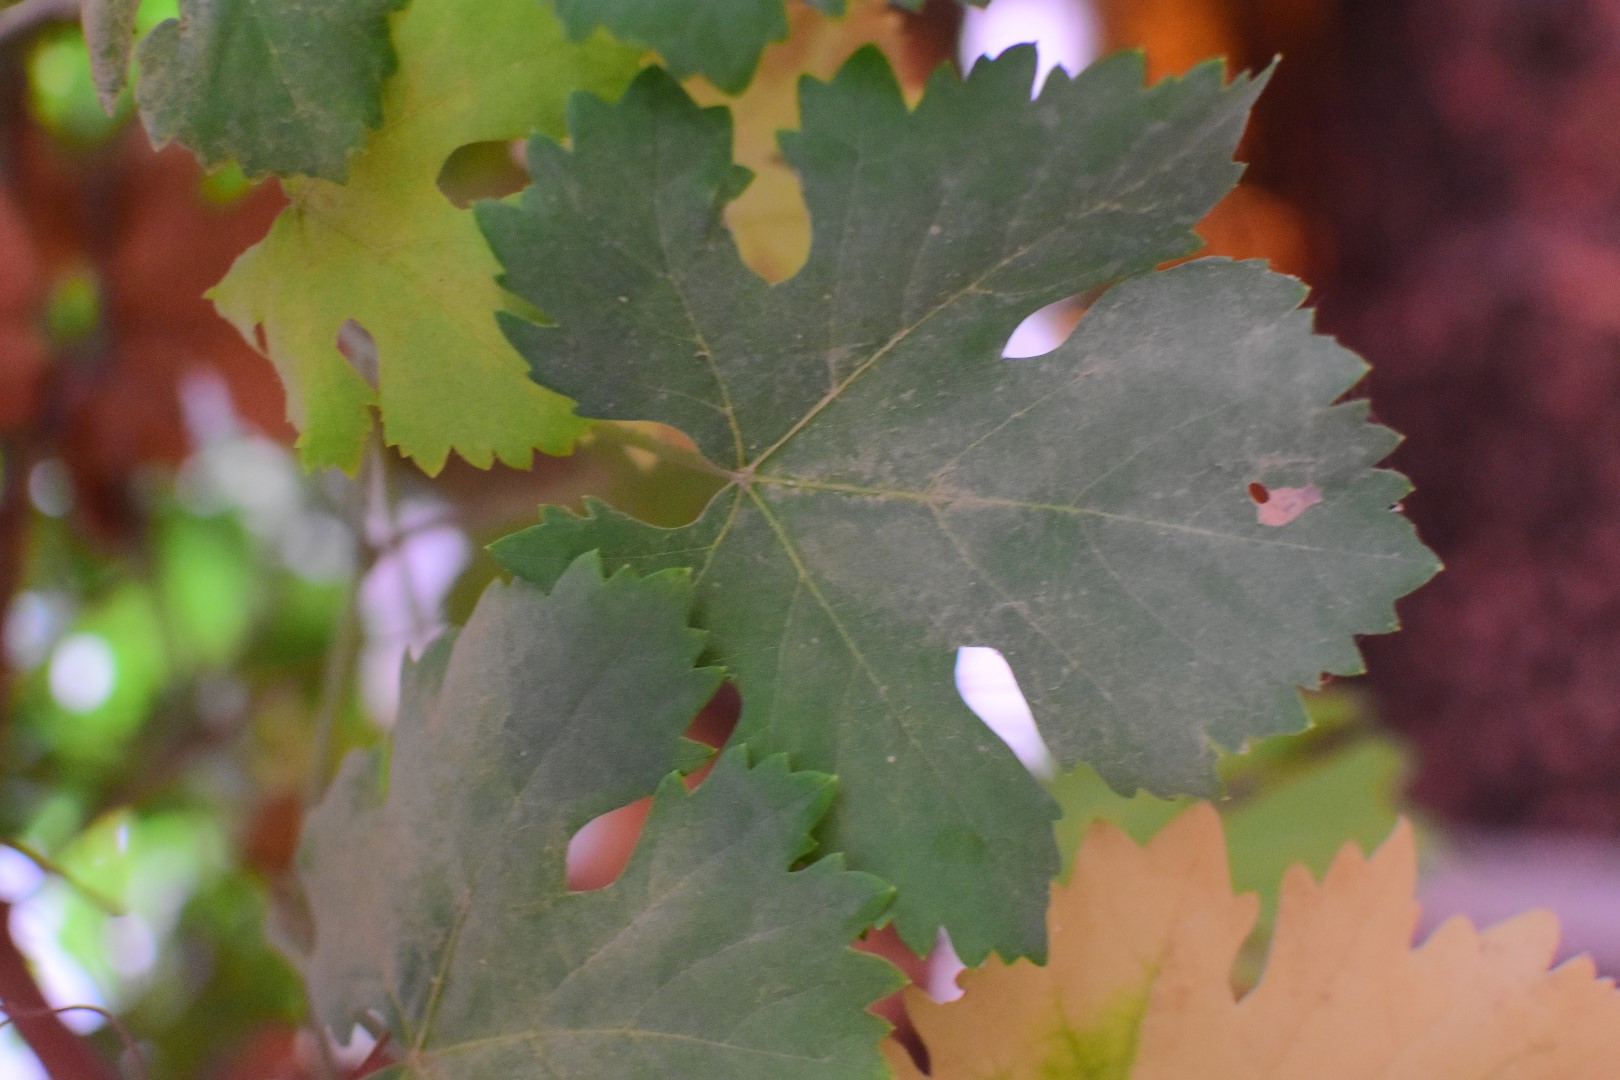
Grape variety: Aswud Balad